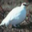
Label: bird